Medal of Honor Memorial (Olympia, Washington)

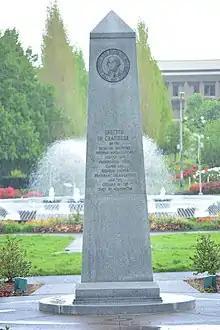
The memorial in 2020

The Medal of Honor Memorial is installed on the Washington State Capitol campus in Olympia, Washington, United States. The granite obelisk was dedicated on November 7, 1976.